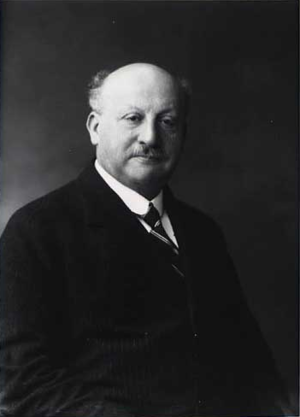
Otto Meyer
Otto Meyer, 1925